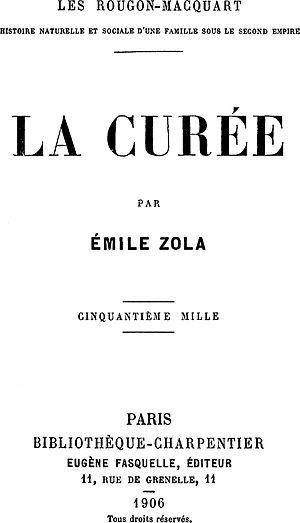
La Curée est un roman d’Émile Zola paru en 1871. Deuxième volume de la série Les Rougon-Macquart, il a pour thème la vie débauchée de Paris au Second Empire, que Zola résume en ce groupe binaire « l’or et la chair ».